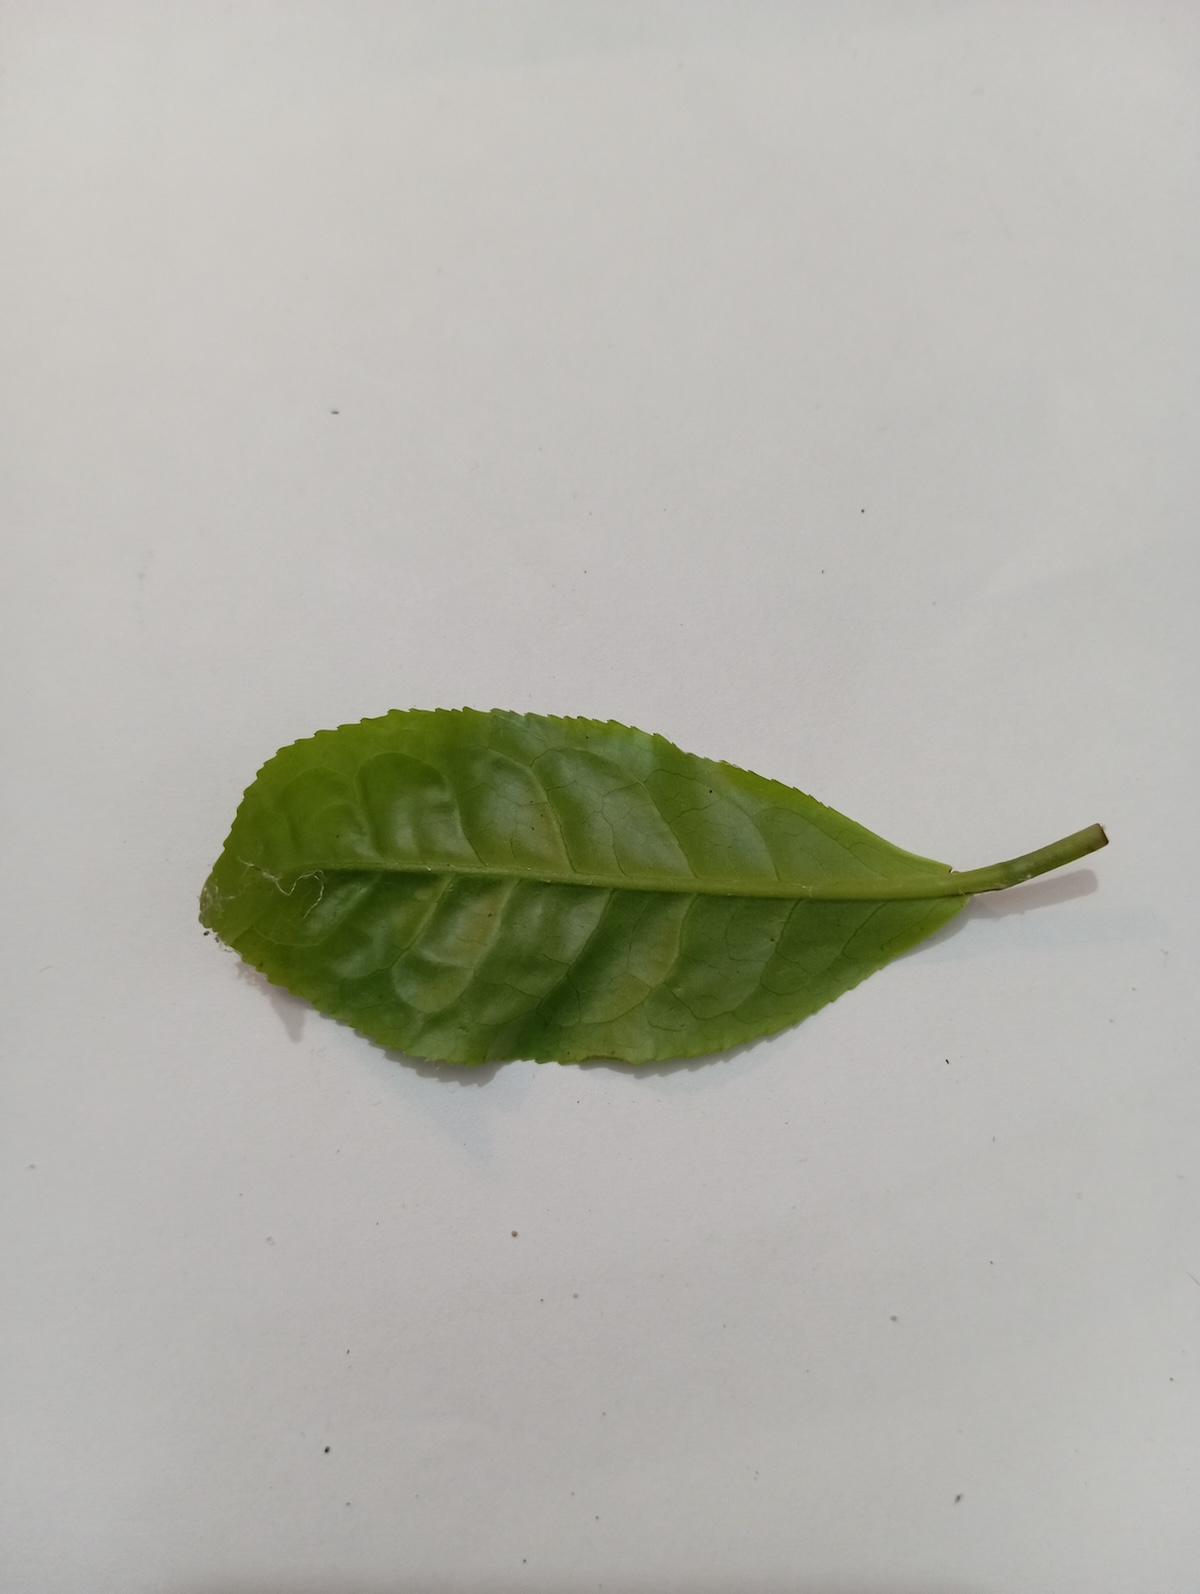
Label: Healthy leaf